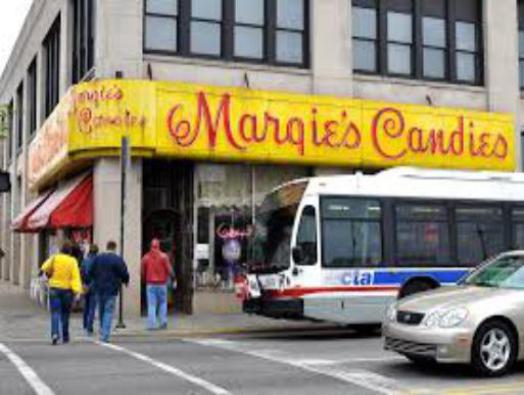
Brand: margie's candies
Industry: Food